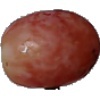
Label: Grape Pink 1